Describe the emotion expressed in this image:  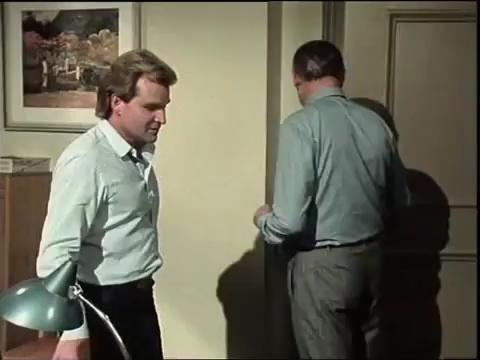
This person displays Suffering, valence and arousal with low intensity.